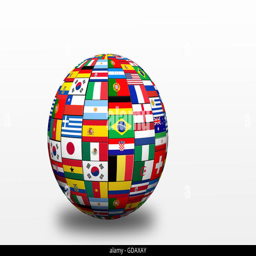
3d sphere with drop shadow and flags representing all countries participating in olympic games